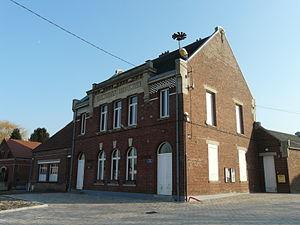
La mairie de Cantaing-sur-Escaut
Cantaing-sur-Escaut est une commune française située dans le département du Nord, en région Hauts-de-France.